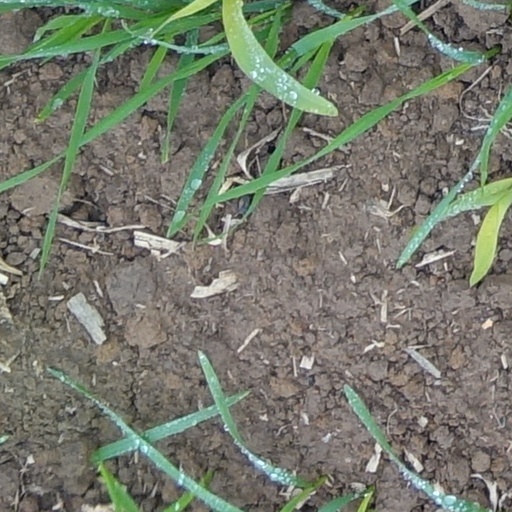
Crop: wheat